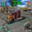
Label: truck